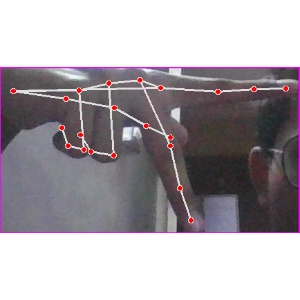
अक्षर: प